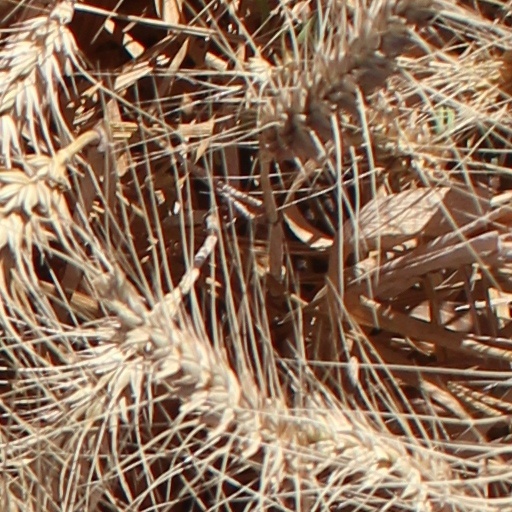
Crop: wheat